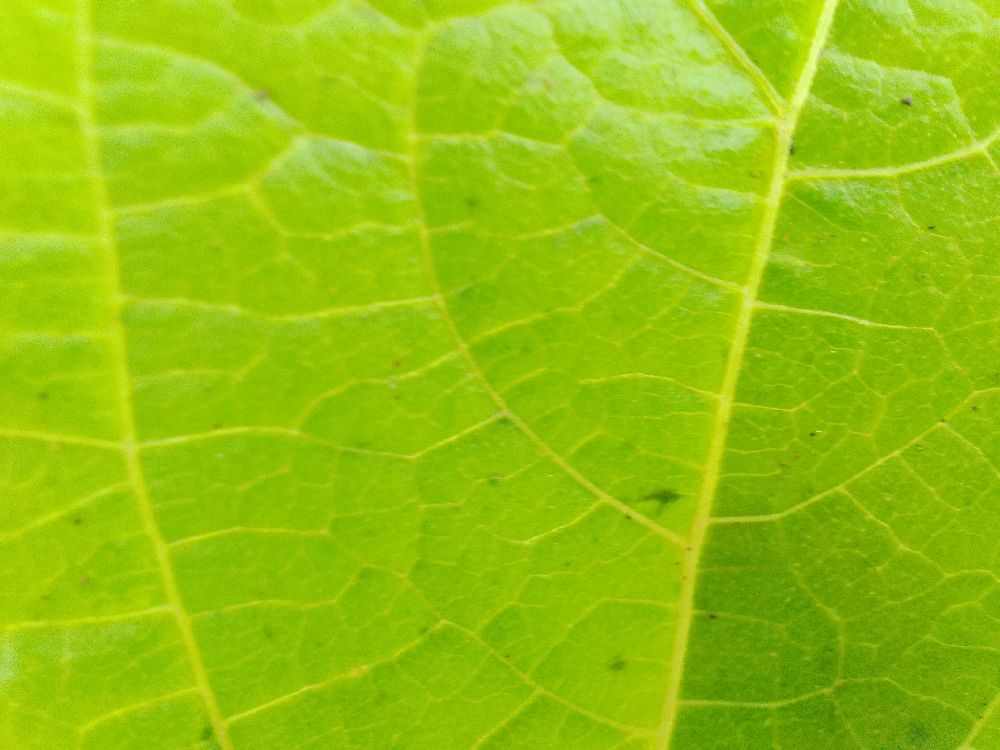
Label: healthy